List of Game of Thrones characters

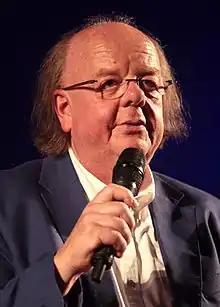
Roger Ashton-Griffiths

is a slave bought to school Daenerys in the art of love. She was sold to a brothel when she was nine, by her mother. She is bought by Viserys Targaryen and is shown to pleasure him as he tells her stories about the dragons of Westeros. In season 2 after arriving in Qarth, Doreah is convinced by Xaro Xoan Daxos that Daenerys would not leave the city and she steals Daenerys dragons and becomes Xaro's lover. After revealing the plans of Xaro, Daenerys locks him and Doreah alive in a vault.